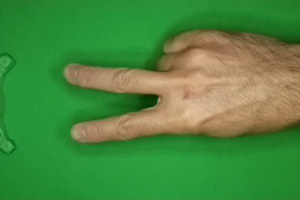
Label: scissors